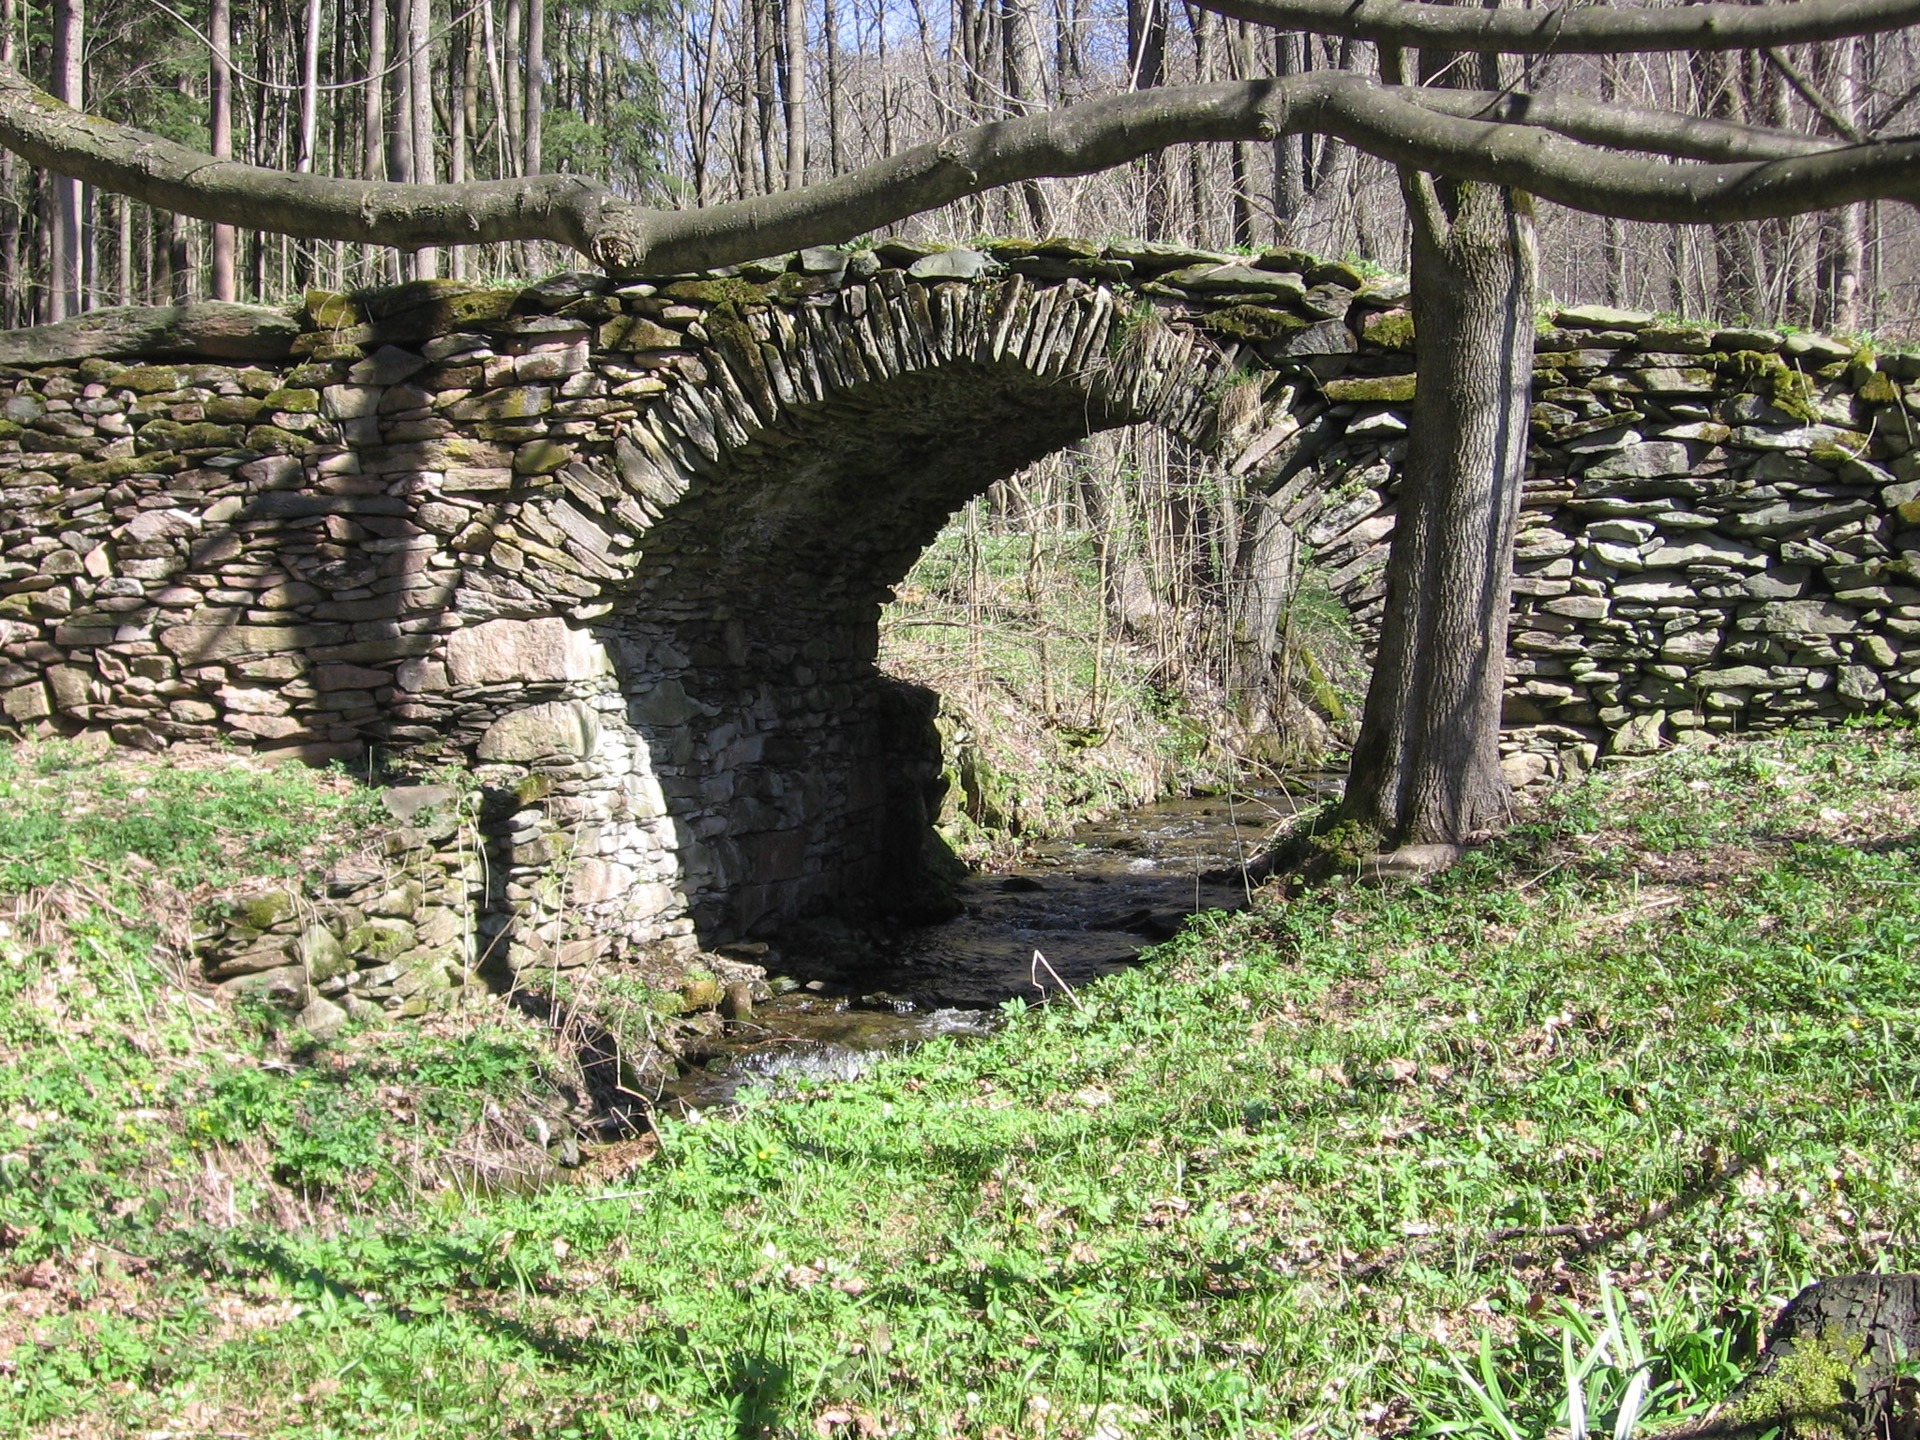
landscape, tree, forest, outdoor, architecture, structure, track, bridge, flower, river, arch, scenic, park, botany, garden, ruins, scene, woodland, stone bridge, rural area, ancient history, nonbuilding structure, outdoor structure